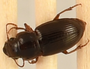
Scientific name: Cratacanthus dubius
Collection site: North Sterling NEON (STER), plot STER_028